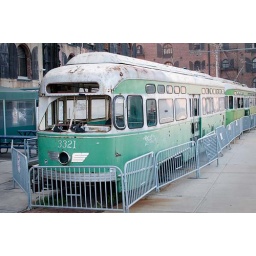
An old street car on the Brooklyn waterfront near Fairway Market